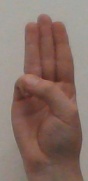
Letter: thaa